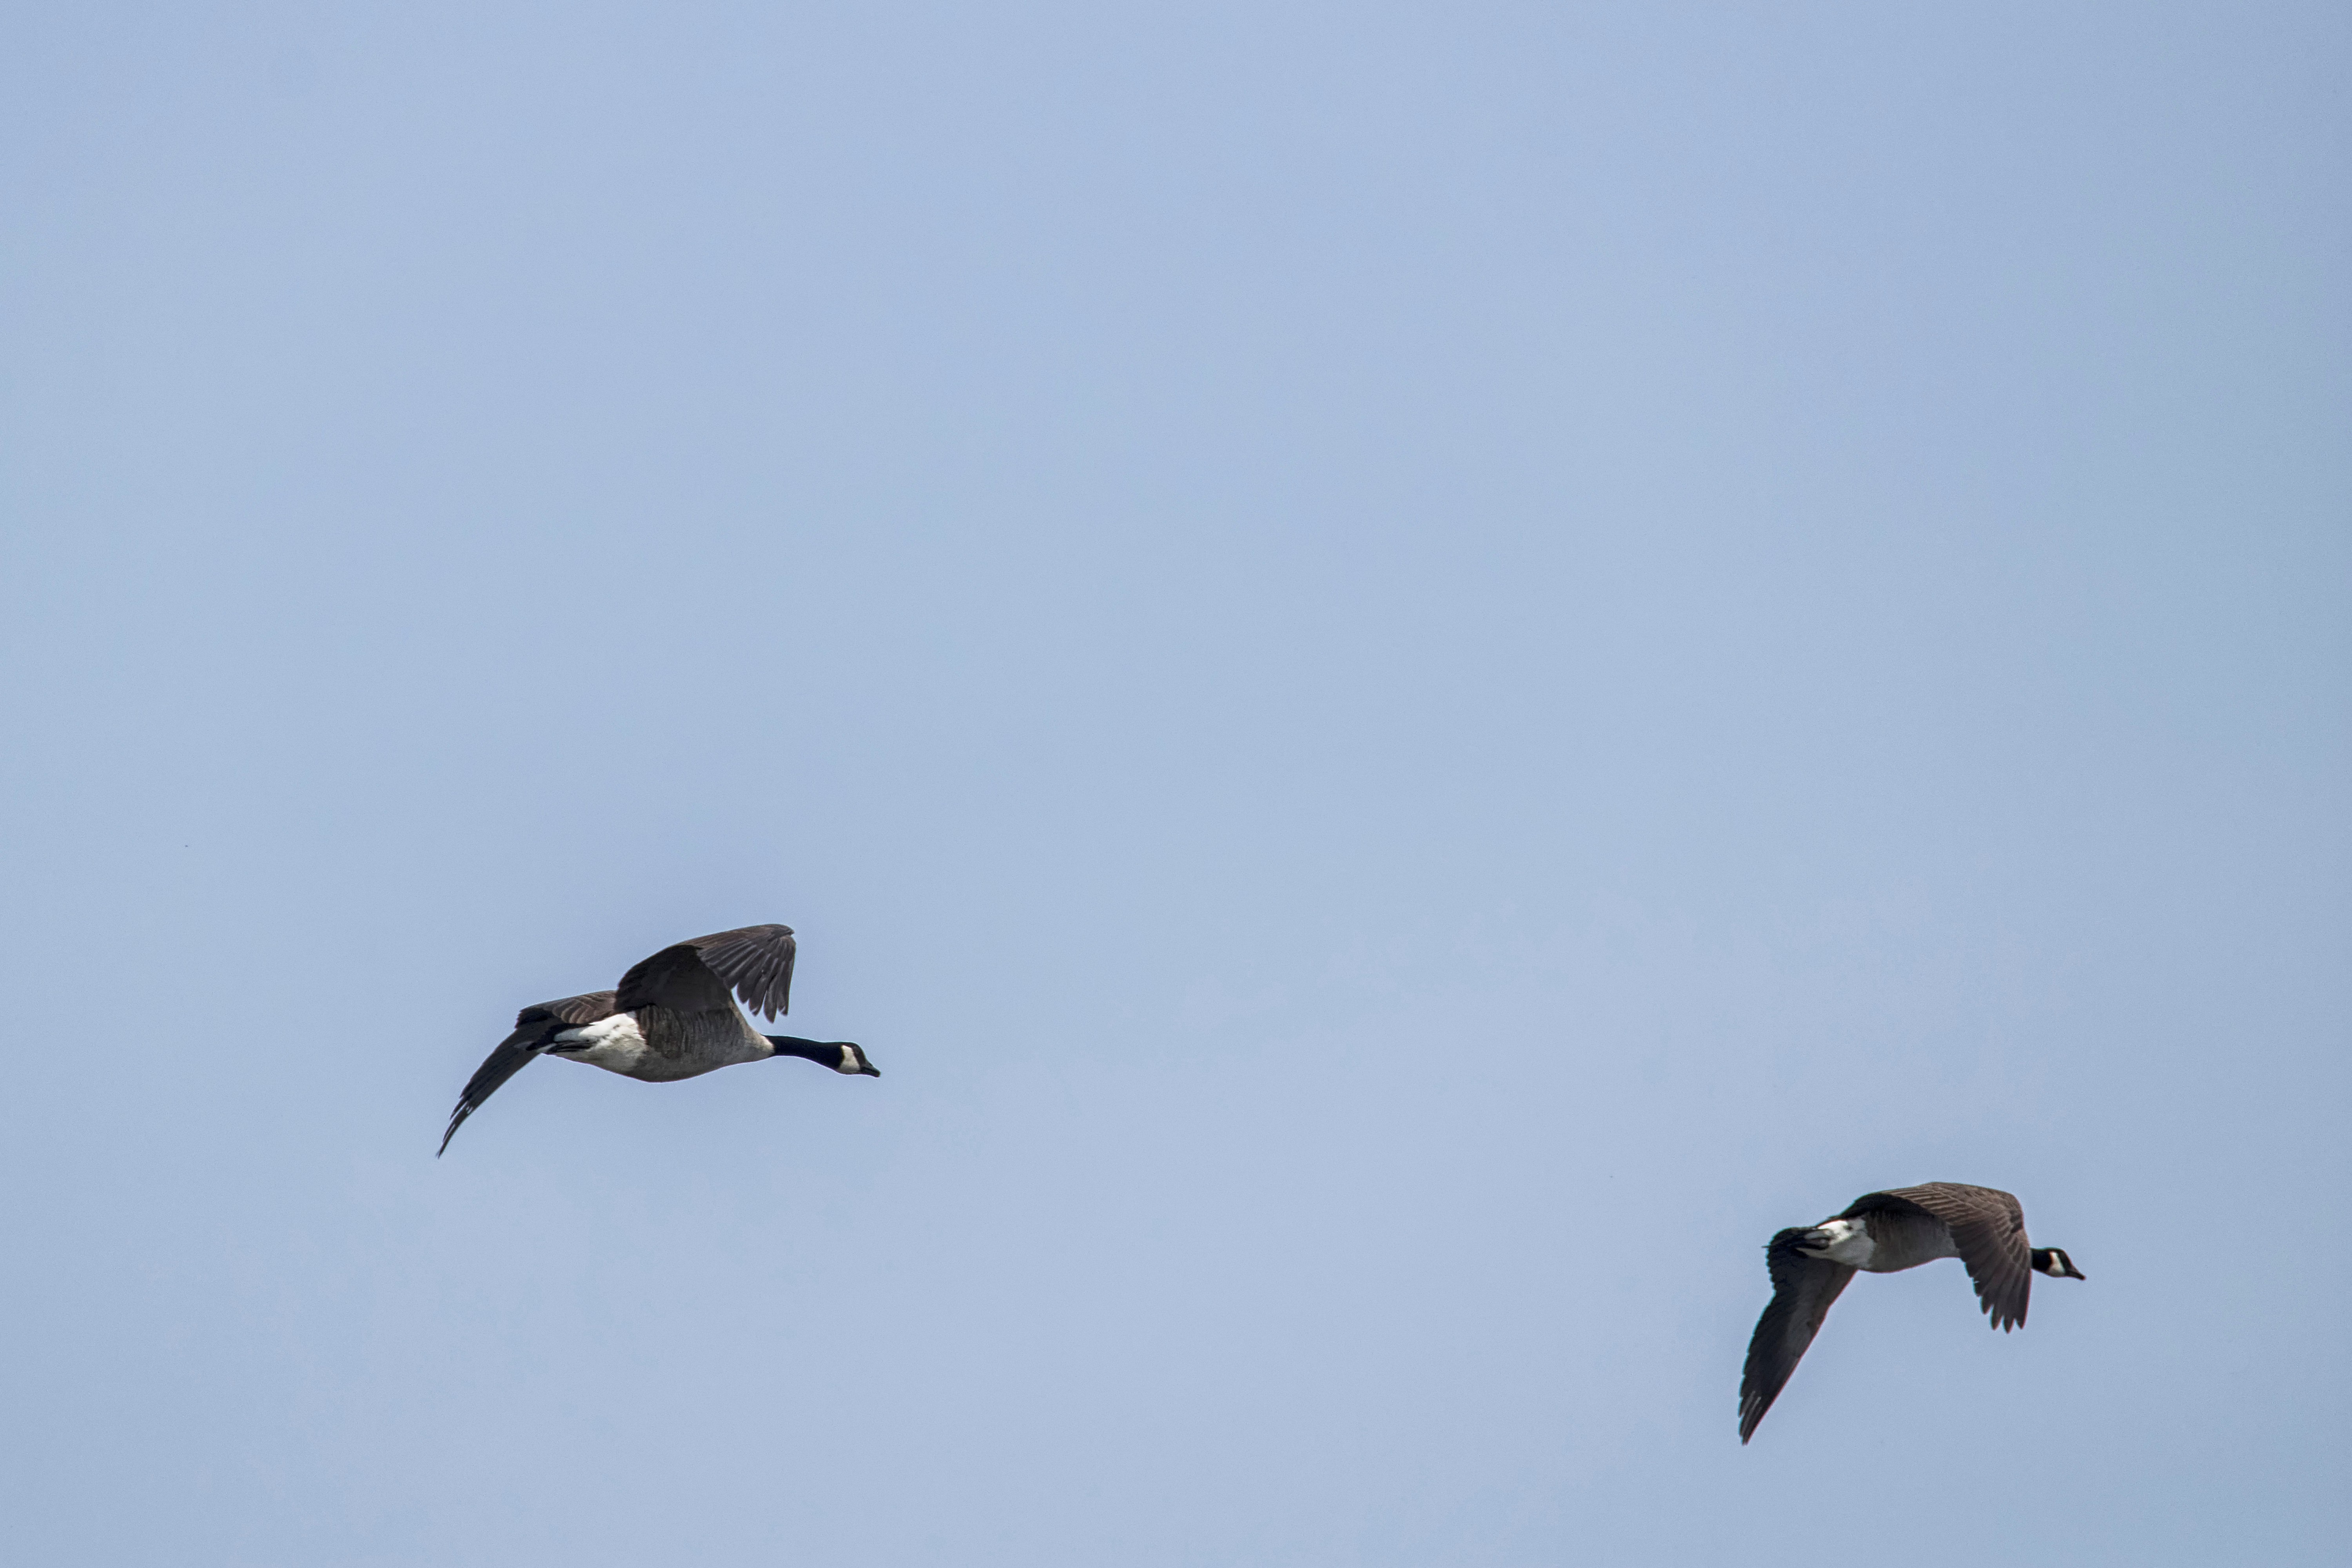
bird, wing, flight, fauna, canada, goose, vertebrate, quebec, water bird, du, sherbrooke, oiseau, bernache, bird migration, animal migration, crane like bird